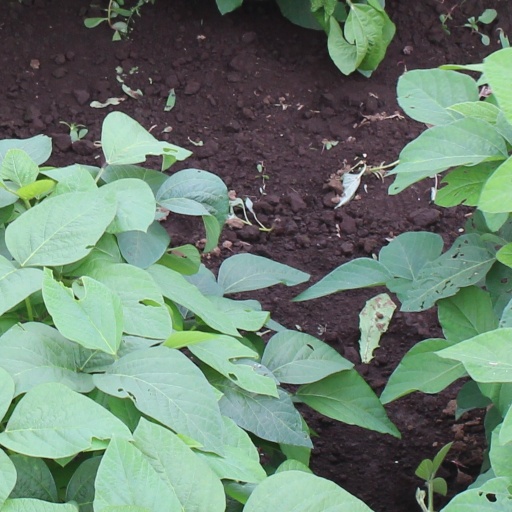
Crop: soybean